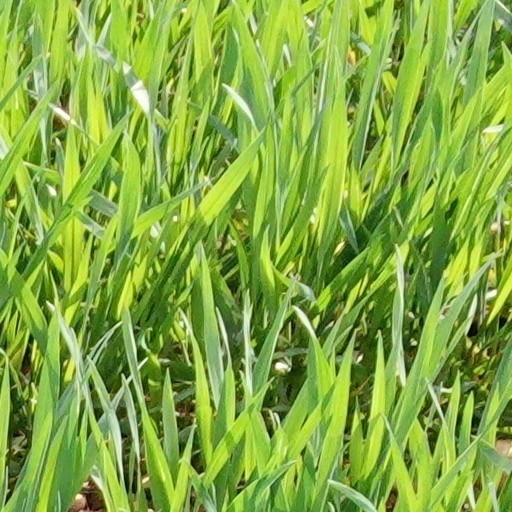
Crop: wheat